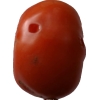
Label: tomato